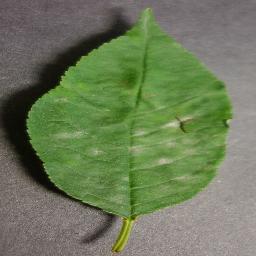
Label: Cherry___Powdery_mildew